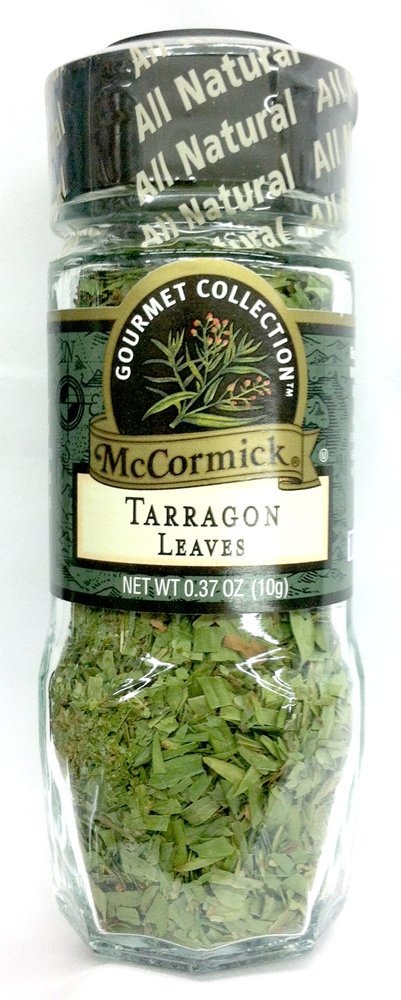
Item Name: McCormick Gourmet Collection TARRAGON LEAVES .37oz (8 Pack)
Value: 2.96
Unit: Fl Oz

Price: 6.69